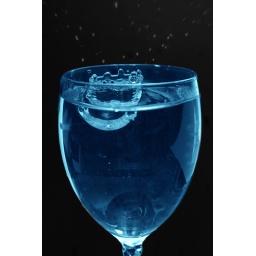
It's almost impossible to get a water drop ring, but I got one. Tinted blue in Photoshop.